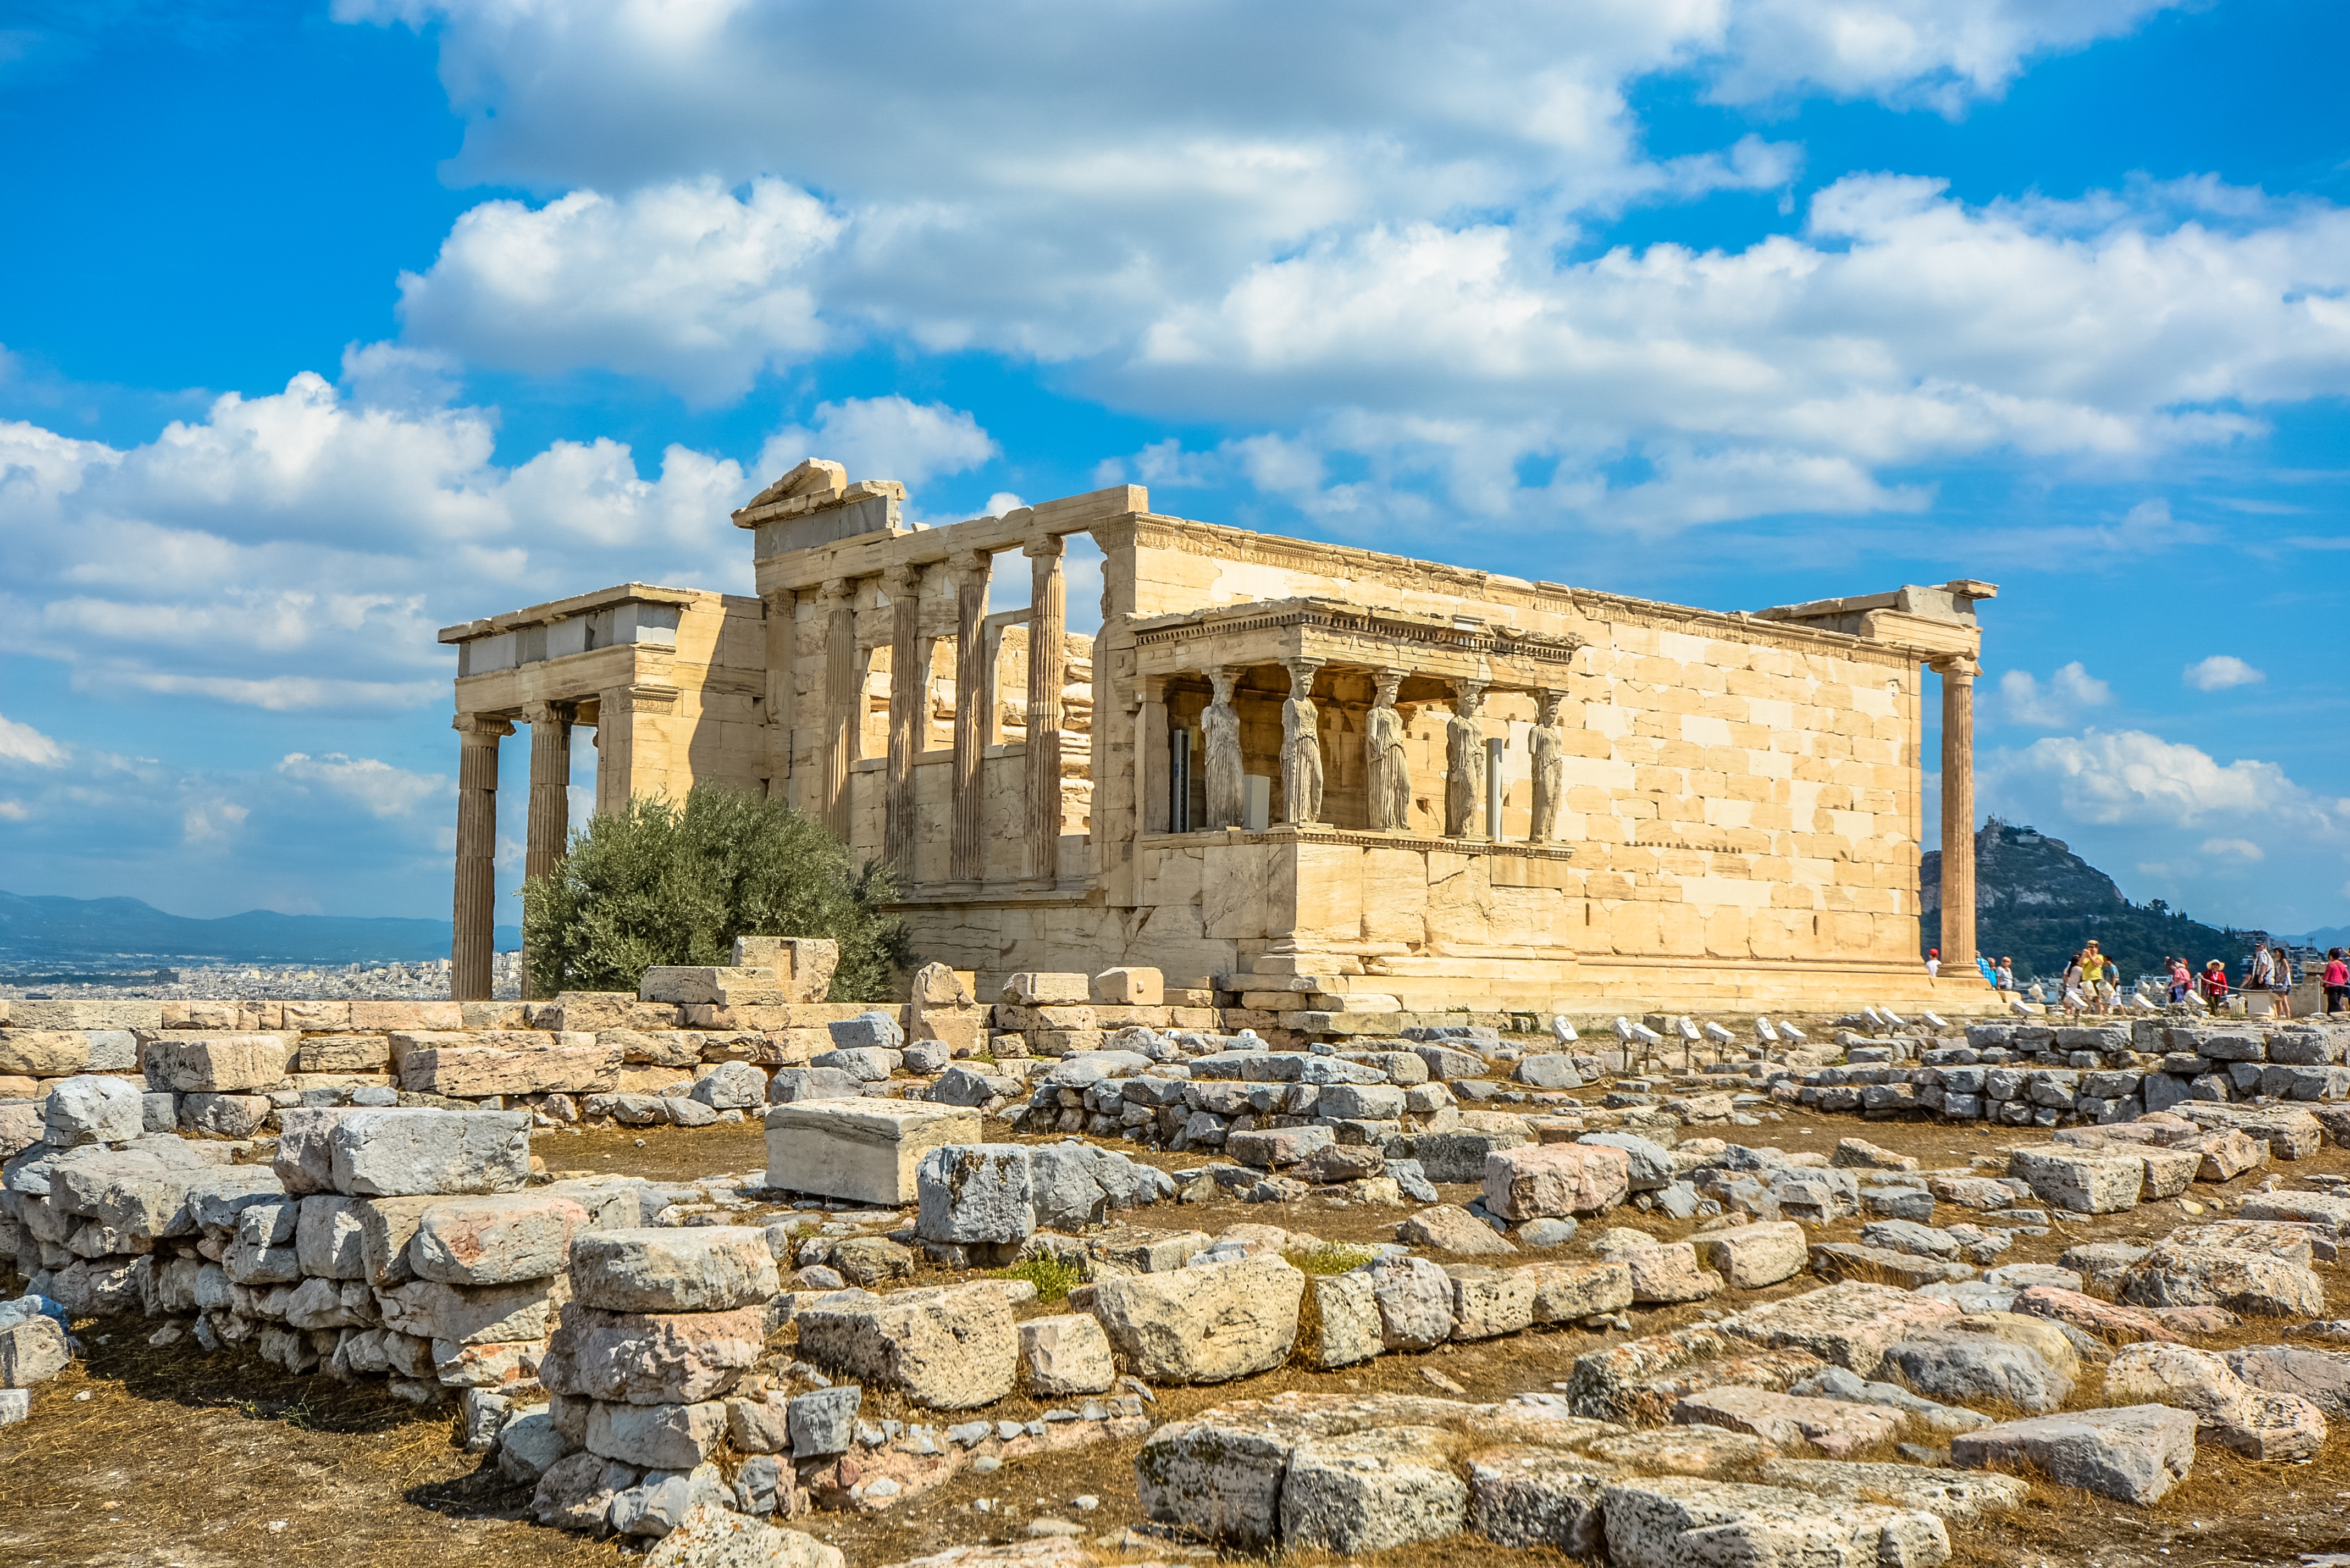
rock, architecture, town, building, vacation, greek, ancient, landmark, place of worship, temple, ruins, marble, greece, athens, acropolis, archaeological site, unesco world heritage site, historic site, ancient history, ancient roman architecture, ancient greek temple, erechtheum